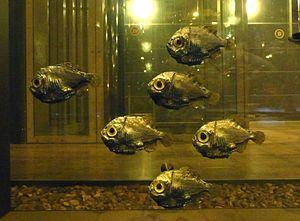
Hache d'argent naturalisé Argyropelecus hemigymnus